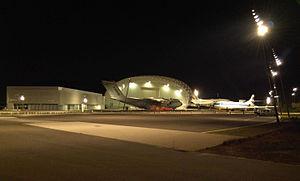
Vue du musée Aeroscopia de nuit.
Aeroscopia est un musée aéronautique français implanté à Blagnac, près du site AéroConstellation, et accueille notamment deux exemplaires du Concorde, dont l'ouverture a eu lieu le 14 janvier 2015.